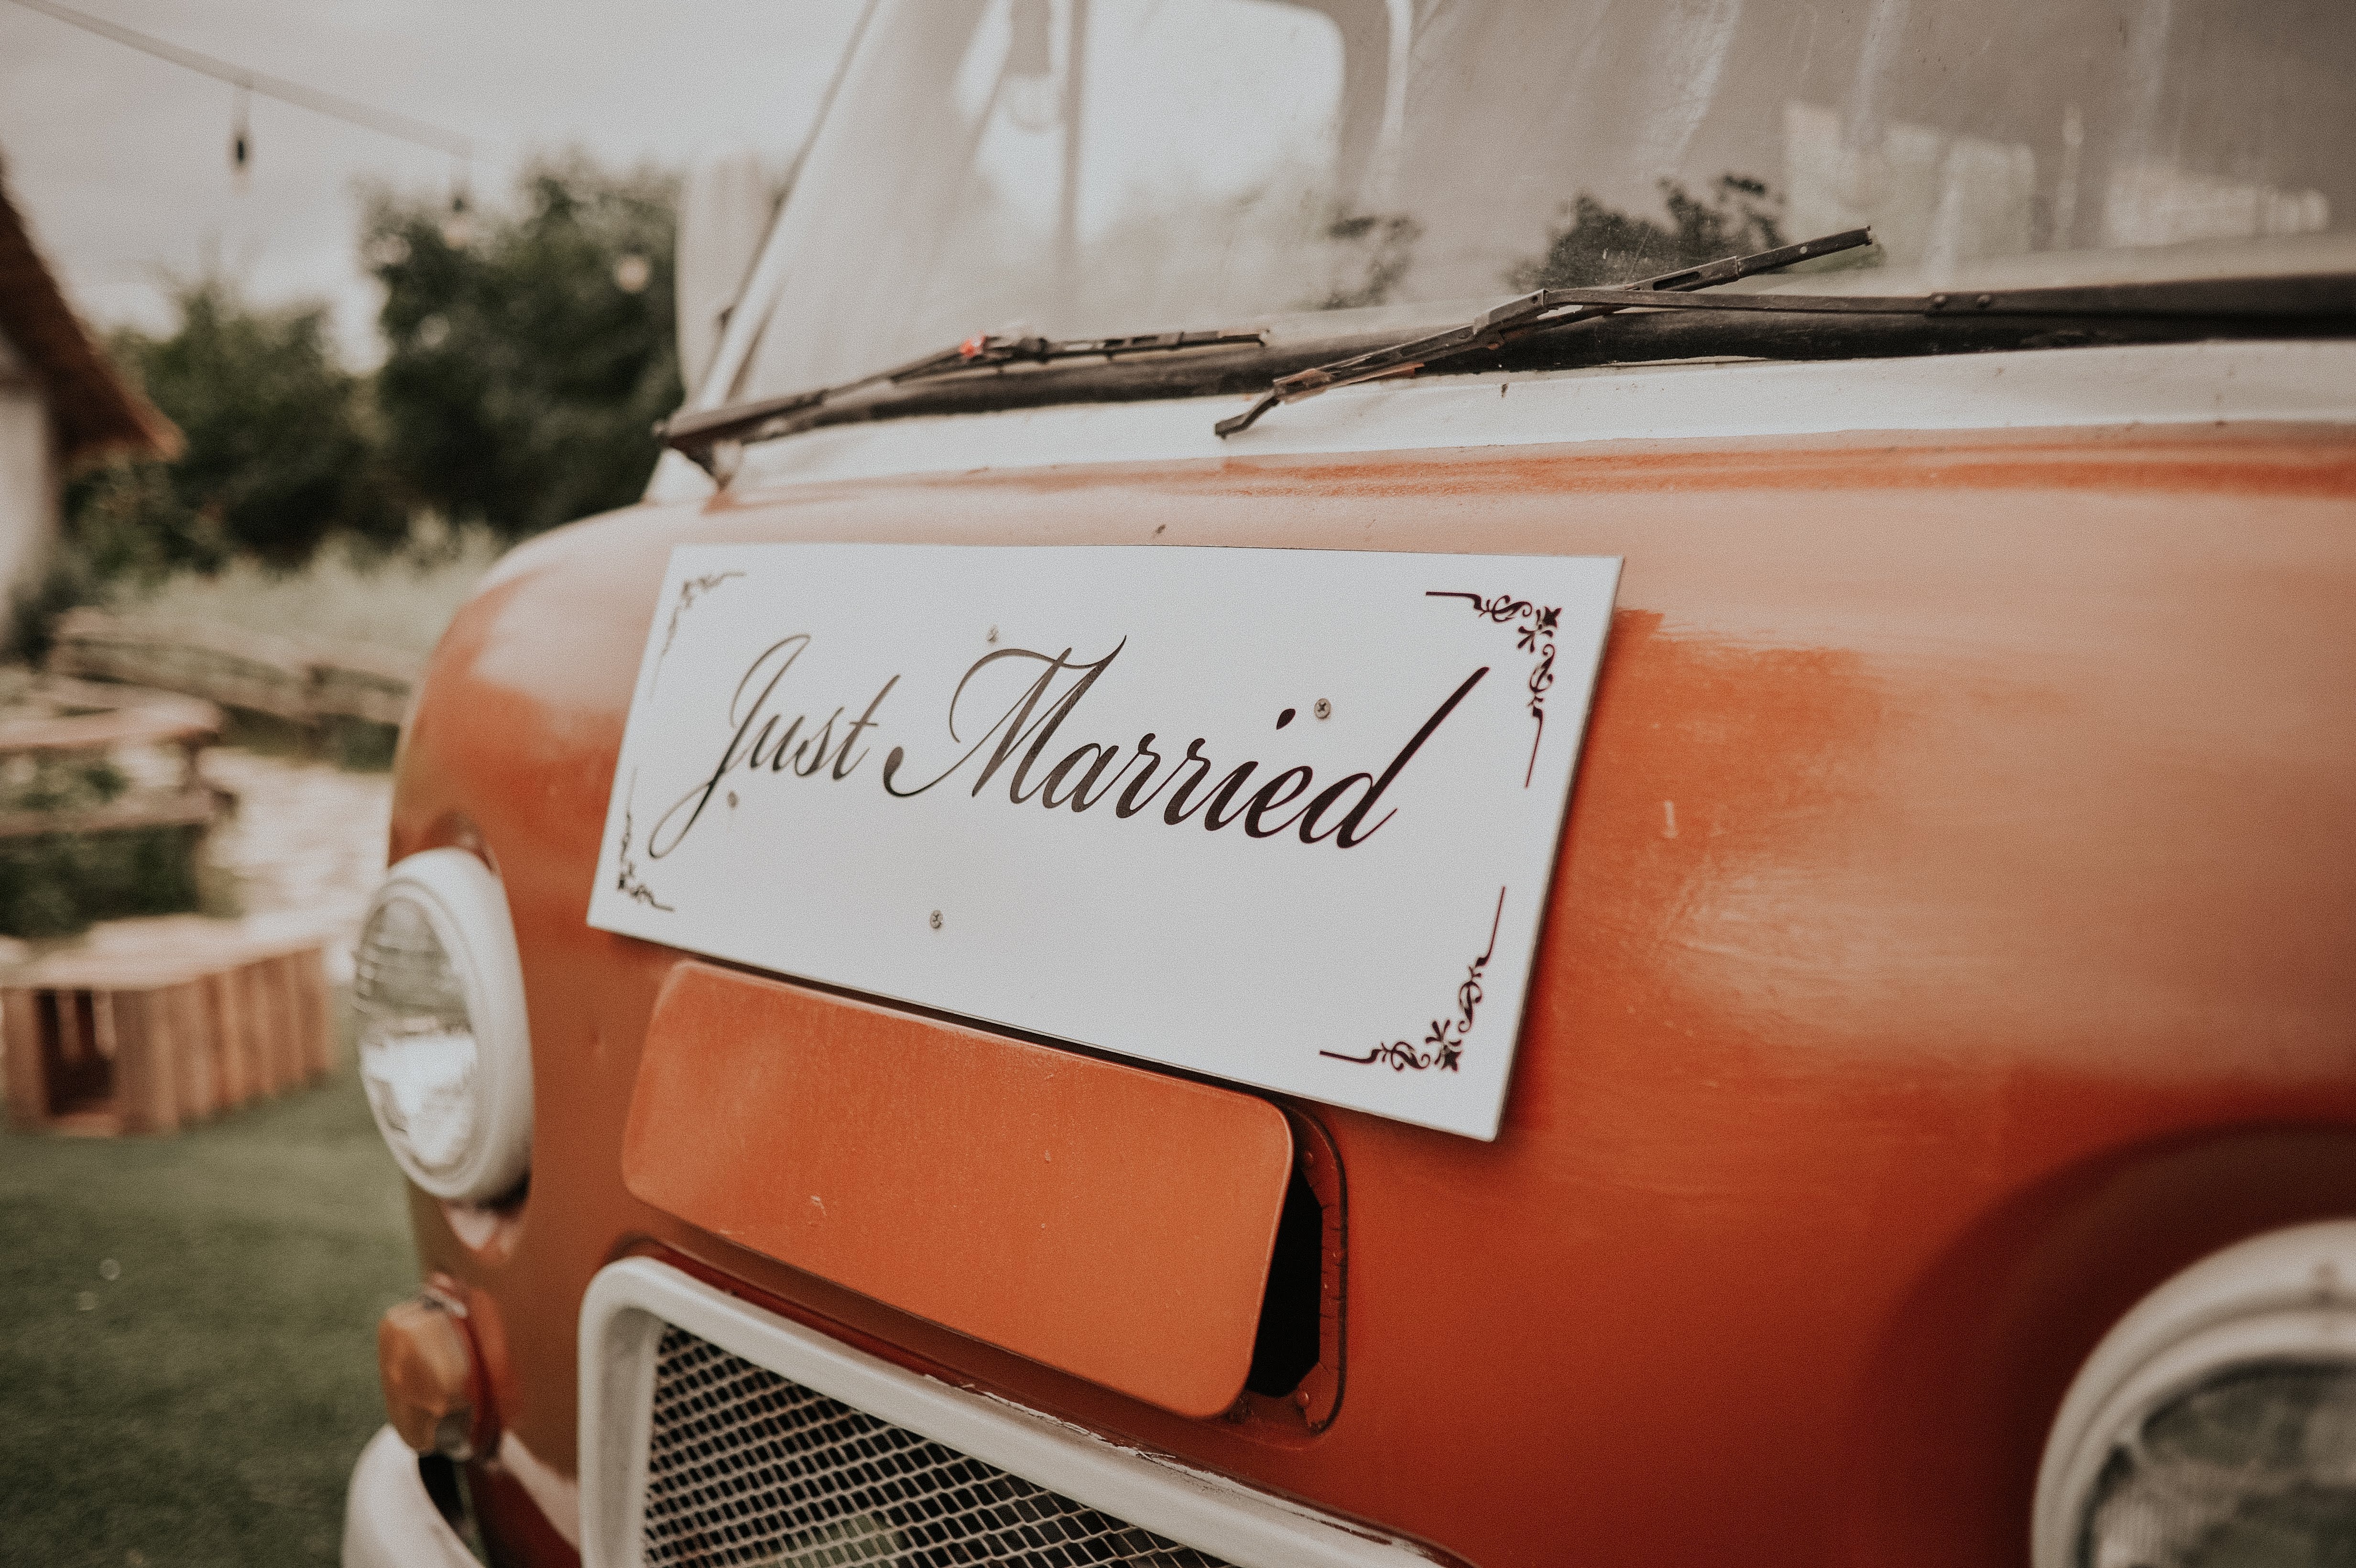
land vehicle, vehicle, car, motor vehicle, city car, classic, subcompact car, classic car, automotive lighting, minivan, coupe, fender, vintage car